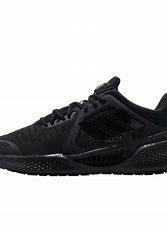
Brand: adidas
Model: Climacool Vent